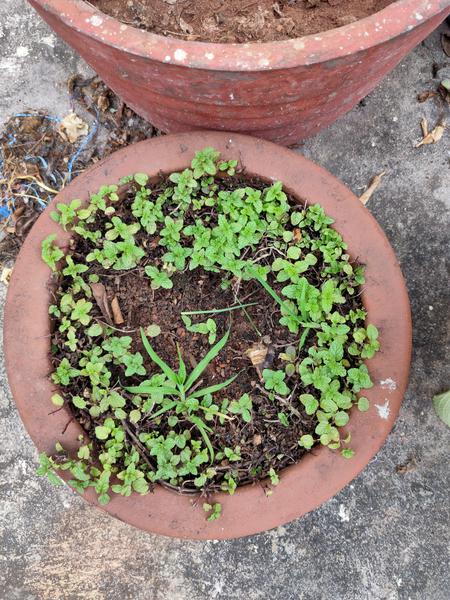
Plant: Mint